My Dear Boy

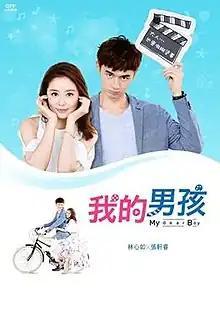
Promotional poster

My Dear Boy is a 2017 Taiwanese television series produced by Ruby Lin and Lisa Tan (Lin's agent) written by Mag Hsu and directed by Hsu Fu-chun. This 20-episode series premiered on TTV and GTV in December 2017.